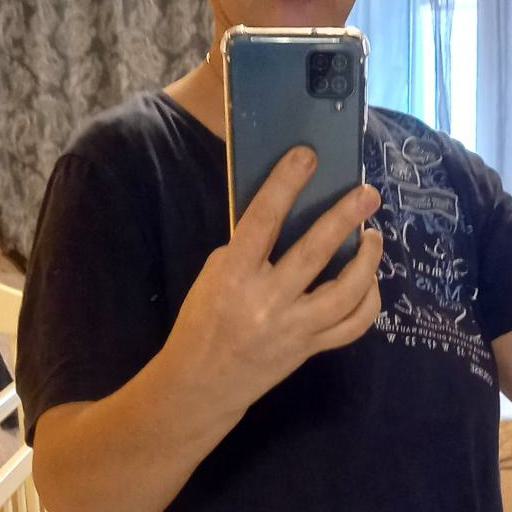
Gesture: no_gesture